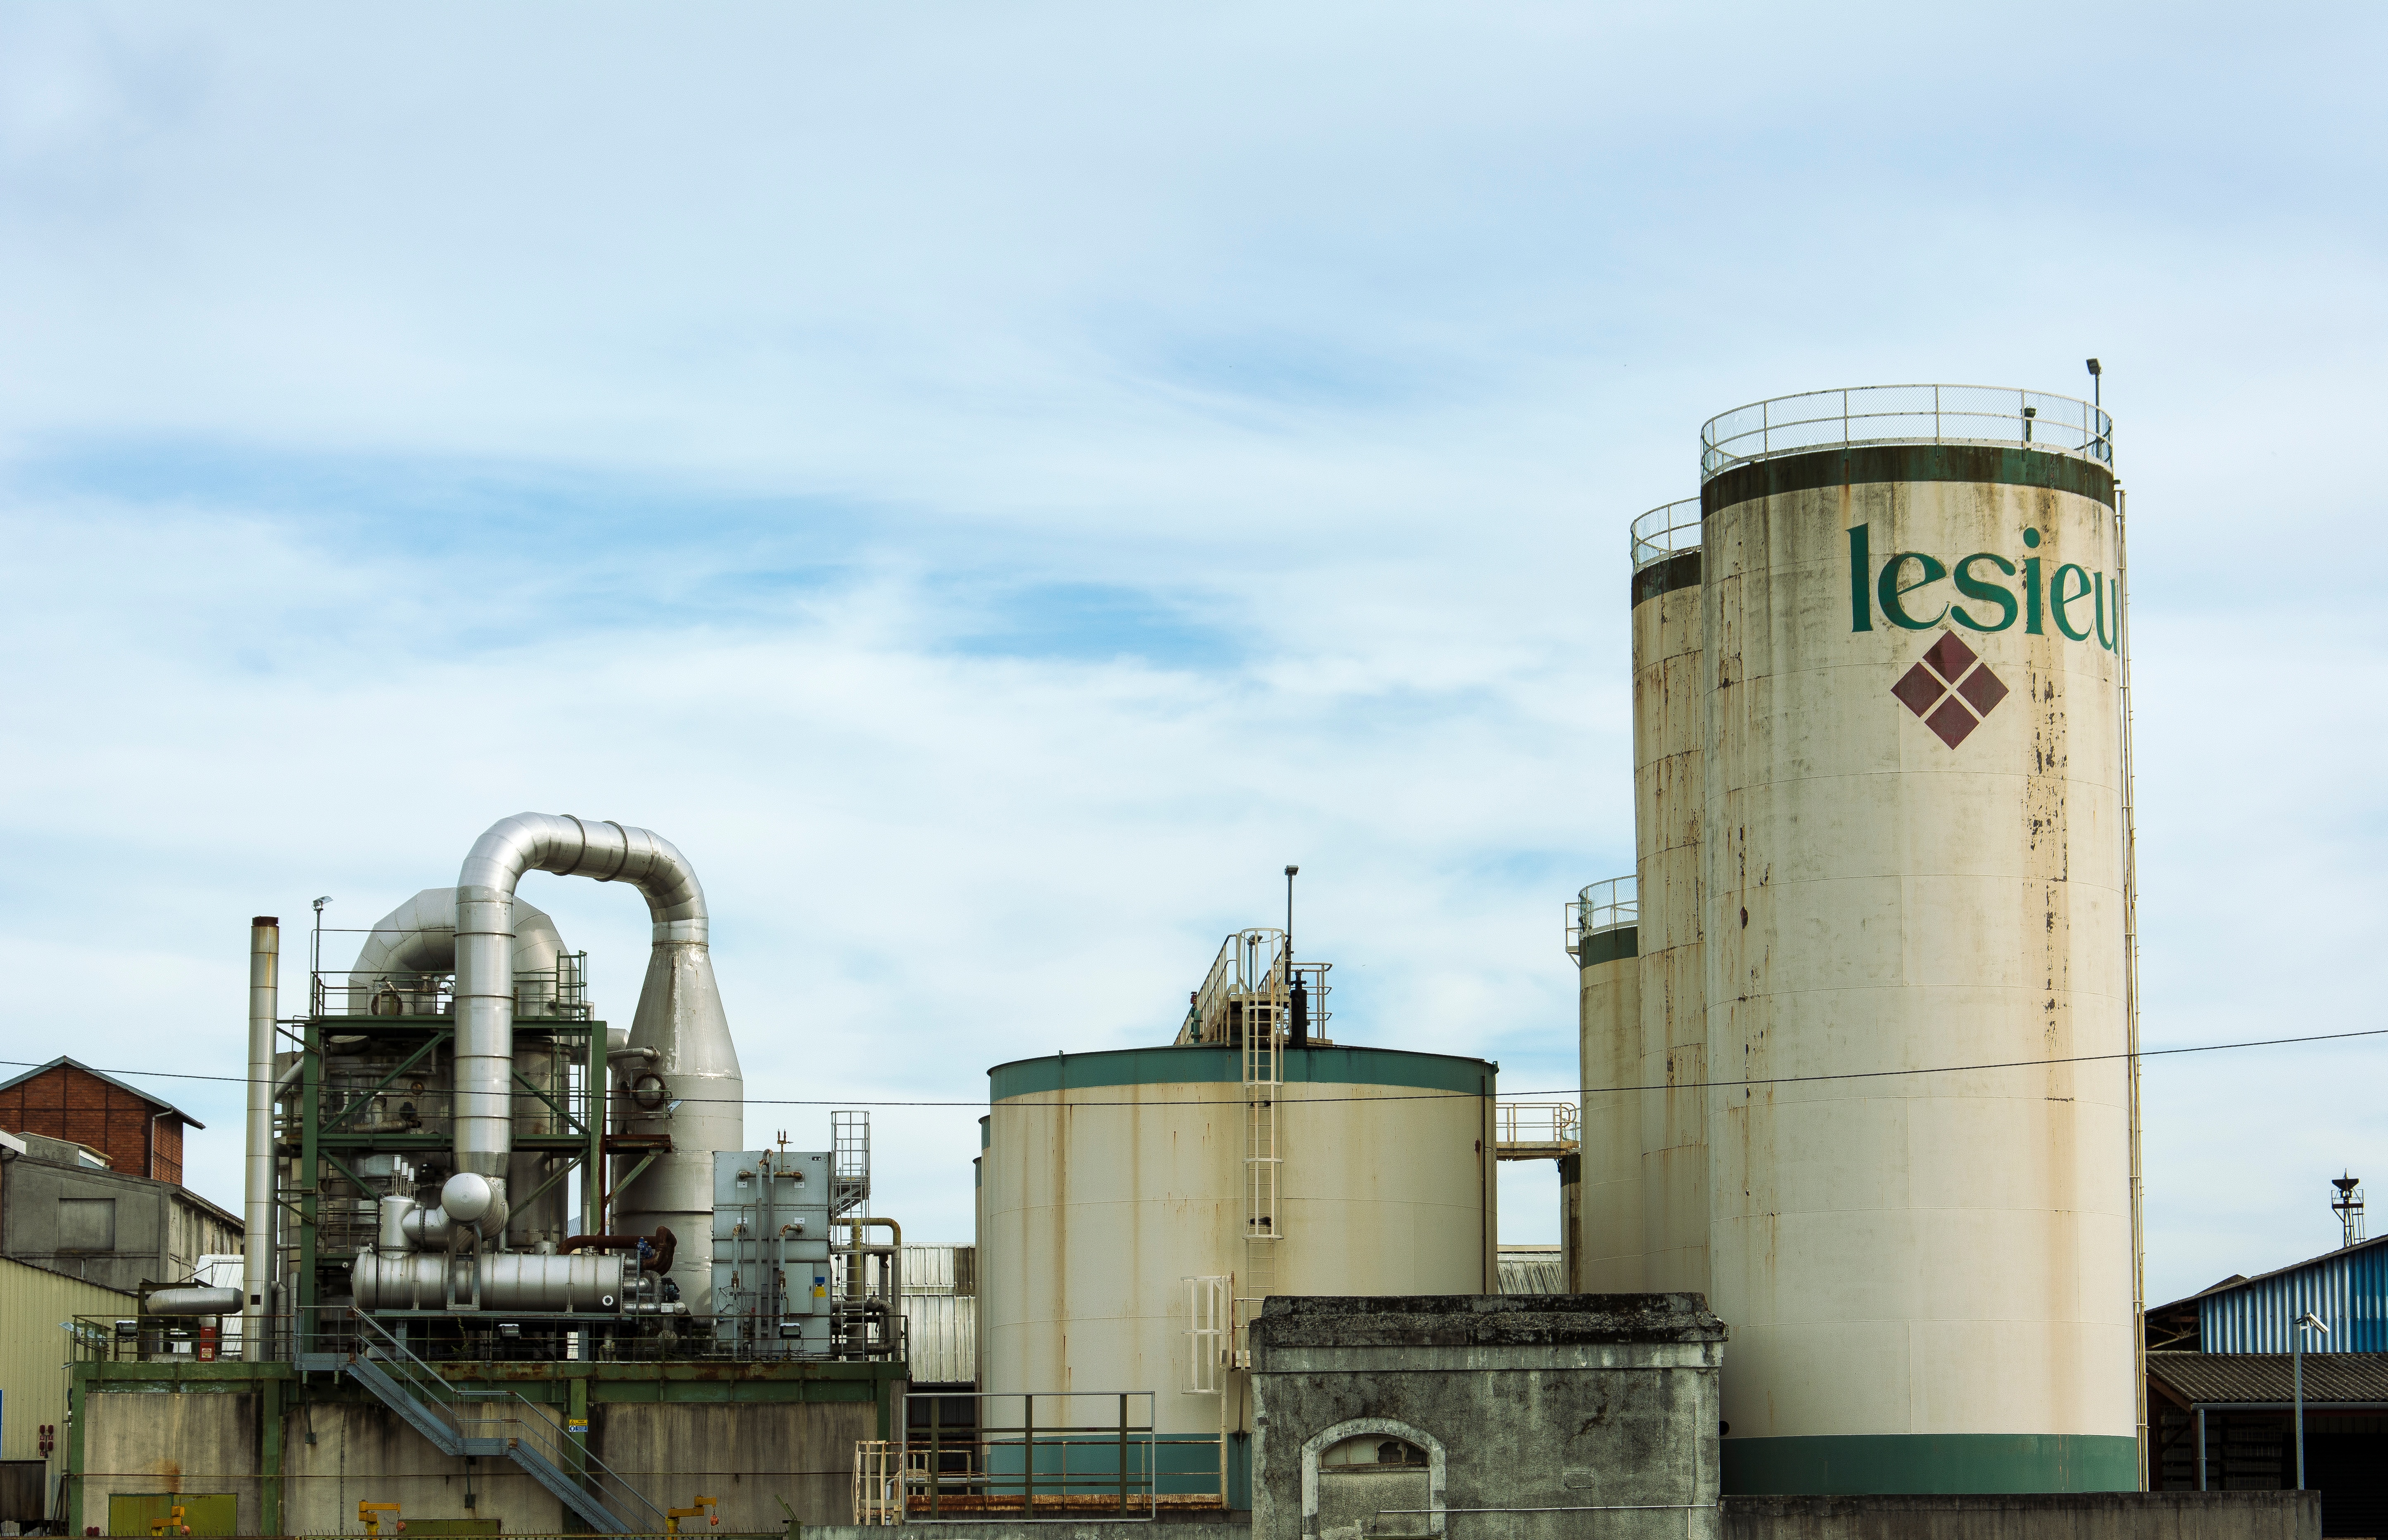
transport, industrial, factory, industry, silo, production, chemical, power station, storage tank